Akrobatik

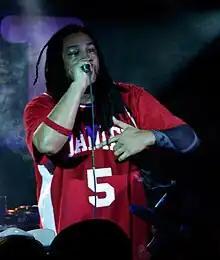
Akrobatik performing live in Denmark in 2009

Jared K. Bridgeman, (born May 3, 1974) better known by his stage name Akrobatik, is an American rapper from the Dorchester neighborhood of Boston, Massachusetts. He is also a part of the hip hop collective named The Perceptionists with Mr. Lif and DJ Fakts One, which released "Black Dialogue" in 2005.